Richard Park (ice hockey)

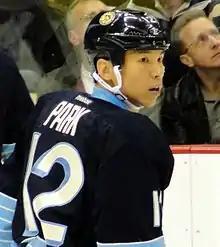
Park with the Pittsburgh Penguins in 2012

Richard Park (Korean name: Bak Yong-Su, Hangul: 박용수; born May 27, 1976) is a South Korean-born American former professional ice hockey forward who played 14 National Hockey League (NHL) seasons with six different teams. Park is currently a pro scout for the Minnesota Wild.